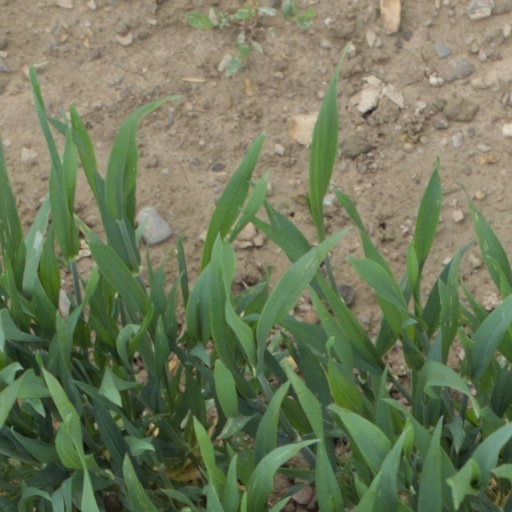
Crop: wheat